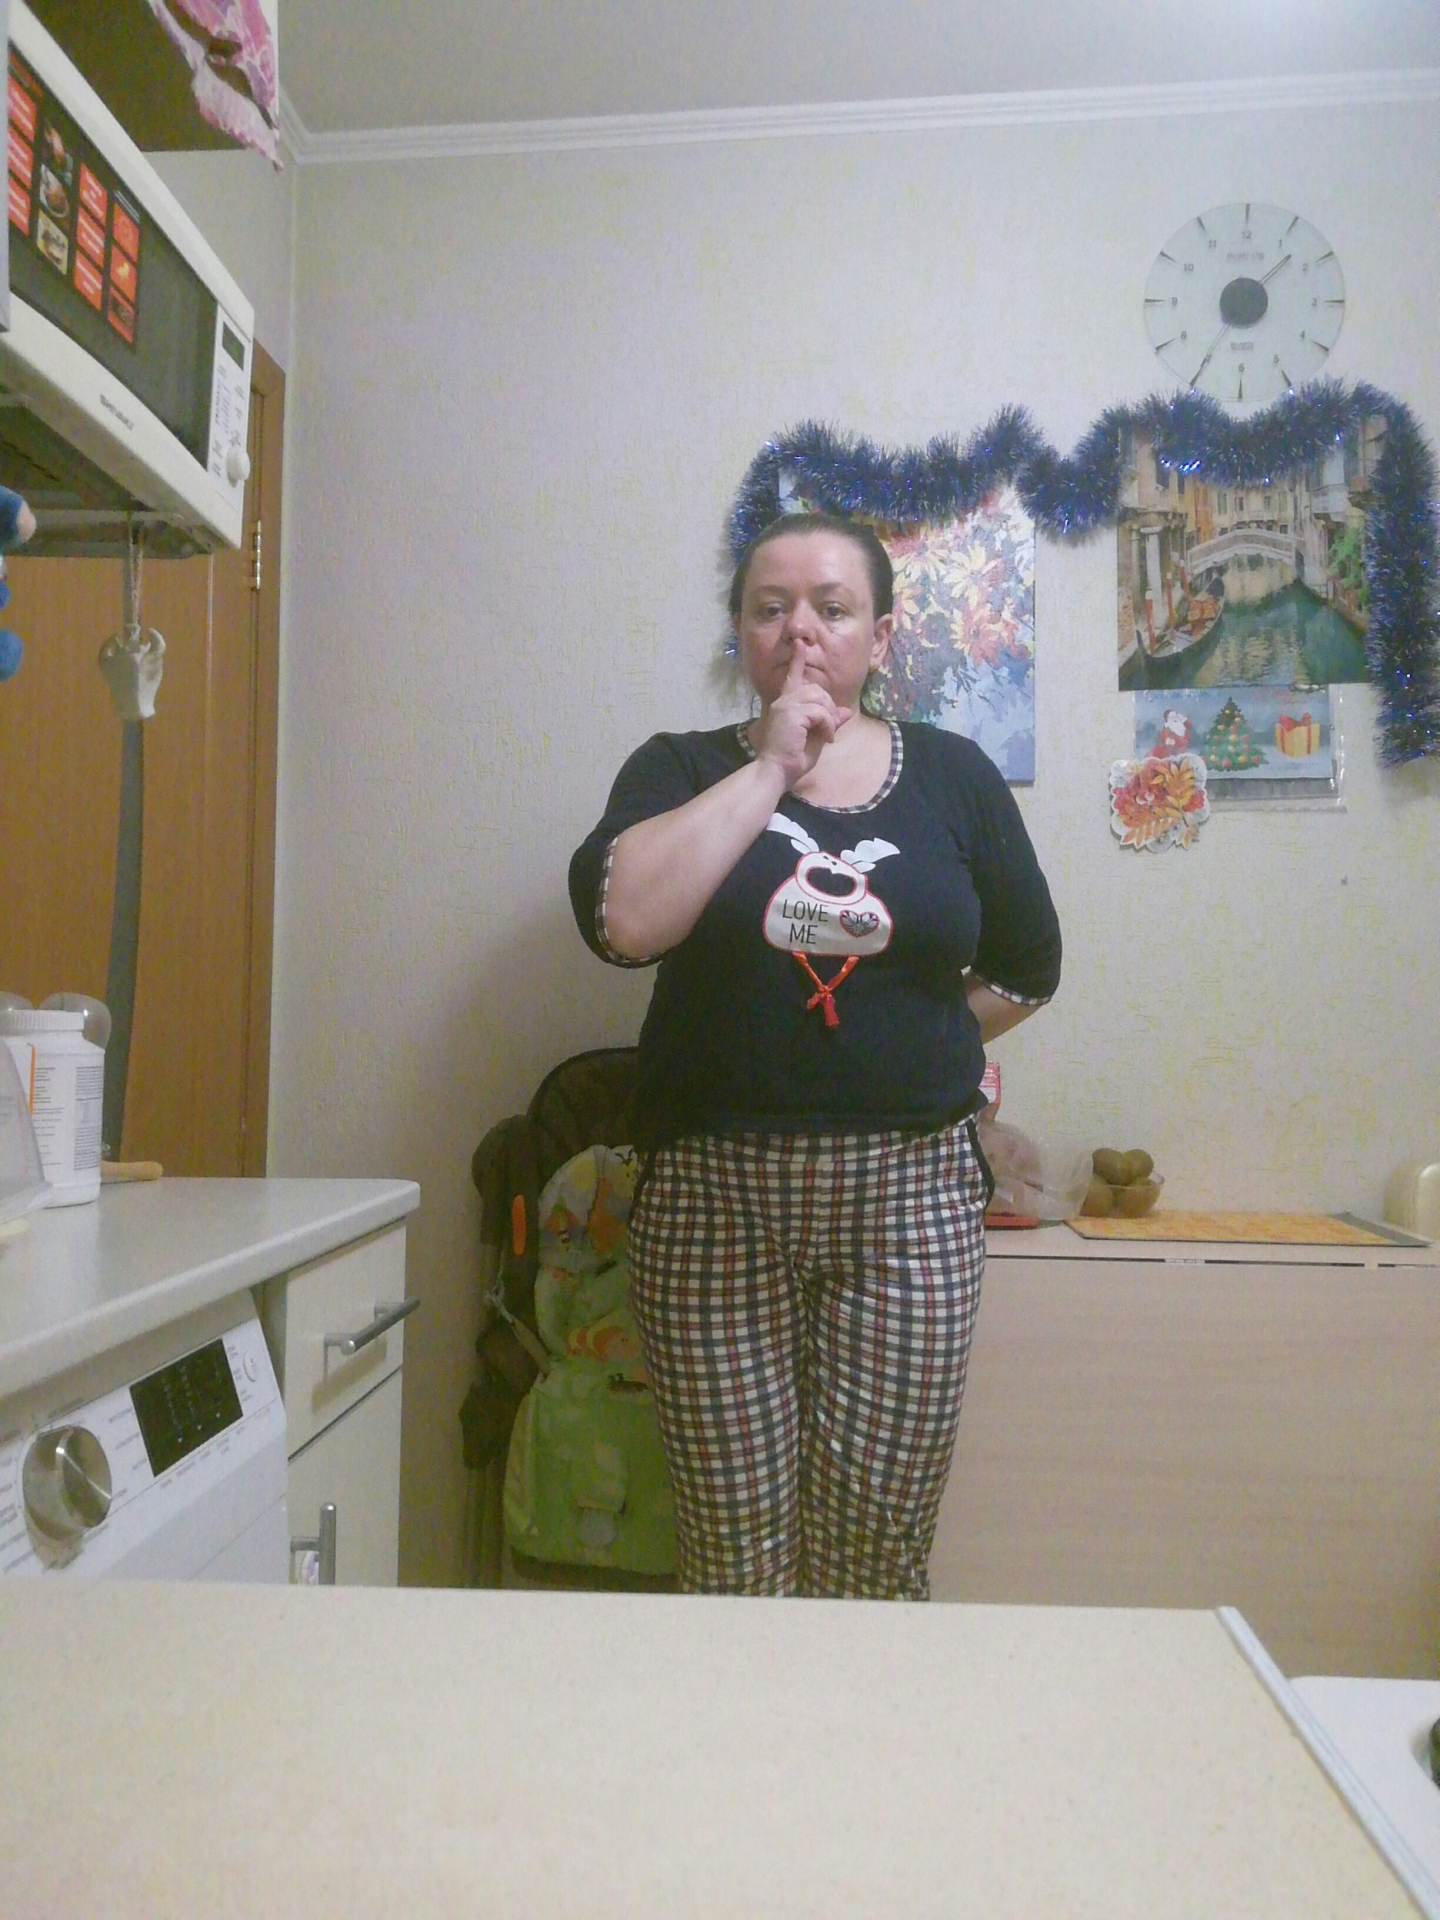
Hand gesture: mute